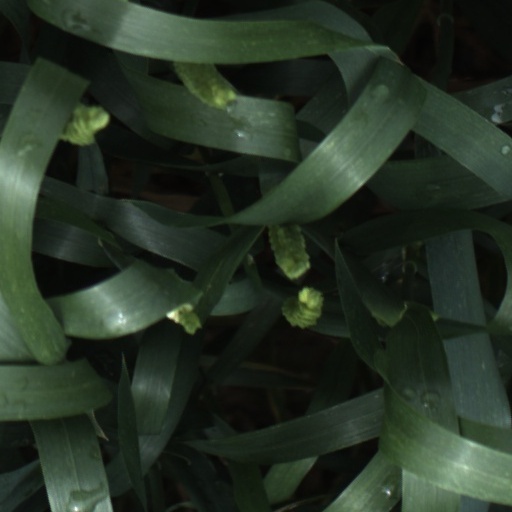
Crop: wheat